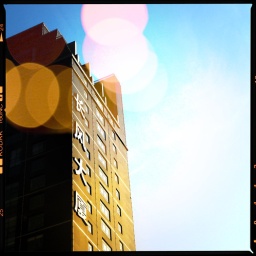
office tower near the center of the city